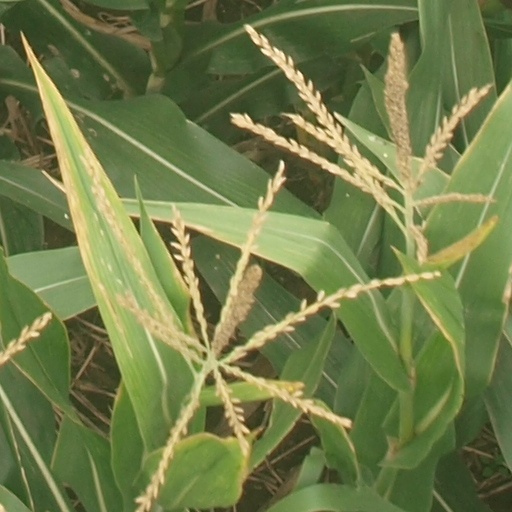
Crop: maize; corn